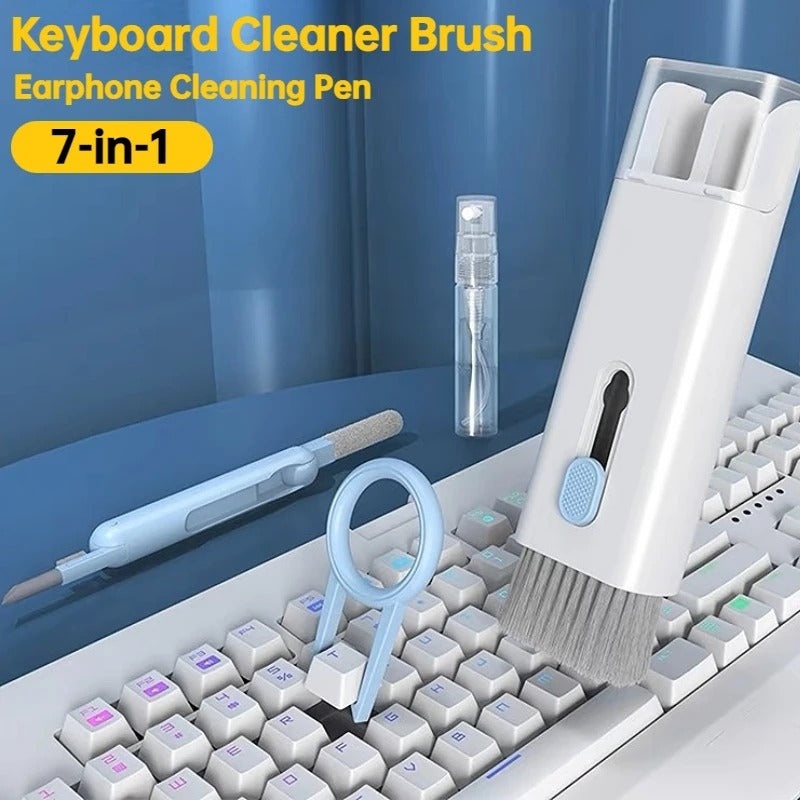
New Headset 7 In 1 Kit Scalable Keyboard Cleaner
Description Brand new high quality Type: cleaning kit Material: ABS Color: as shown Blue Size: as shown Applicable: general equipment Scope of application: Bluetooth-compatible earplugs, headphones, mobile phones, computers, tablets, cameras and other digital products. features: – Multi-functional cleaning set: Flocking sponge can clean the dust in the wireless charging box of the headset. The high-density brush can clean the dirt on the sound outlet of the headset. The nib can clean stubborn dust – Split double head design: the computer cleaning set is equipped with nylon bristles, flocking sponges, high-density brushes, pen tips and key CAP pullers. The double head concealed design meets a variety of cleaning needs – Soft brush does not hurt the keyboard: select nylon brush with moderate soft and hard, high pore strength, good elasticity, good stiffness, dense and labor-saving friction – Convenient and labor-saving, easy key pulling: with a simple key puller, it is no longer laborious to replace the key CAP, and the key CAP can be disassembled more thoroughly – Easily respond to various cleaning needs: four kinds of cleaning heads, one machine for multiple purposes, deeply clean every corner of the keyboard and headset, so that there is no place for dust to hide. Compatible with Beats Fit Pro, for AirPods 3 2021, for AirPods 1/2, for AirPods 1/2 Pro, for Samsung Galaxy Buds 2, for SONY WF-1000XM4, and most wireless Bluetooth-compatible headsets on the market. Handset, microphone, computer, digital camera, etc. are also applicable. Package: Multi-functional cleaning brush x 1 Note: Due to the different monitor and light effect, the actual color of the item might be slightly different from the color showed on the pictures. Thank you! Please allow 1-2cm measuring deviation due to manual measurement. Video Guide Video Player 00:00 00:11 Features
Brand: Riyaz Mart
Category: Electronics > Electronics Accessories > Electronics Cleaners